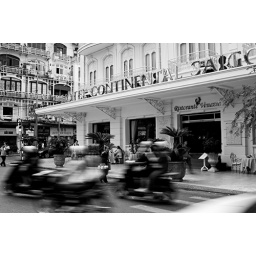
Motorbikes whizz by the Hotel Continental as a street vendor tries to cross the road.